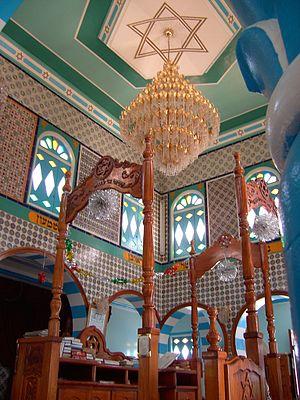
La synagogue de Zarzis, aussi connue sous le nom de Beit HaKnesset Mishkan Ya'akov, est une synagogue située dans la ville côtière de Zarzis. Elle a été construite dans les années 1900 dans le style mauresque quand la communauté juive de la ville comptait approximativement 1 000 fidèles.
L'histoire des Juifs en Tunisie s'étend sur près de deux mille ans. Attestée au IIᵉ siècle mais sans doute plus ancienne, la communauté juive en Tunisie croît à la suite de vagues d'immigration successives et d'un prosélytisme important créant des communautés de Berbères juifs. Toutefois, son développement est freiné par des mesures anti-juives à partir de l'édit de Milan et à l'époque de l'exarchat de Carthage.
Une synagogue est un lieu de culte juif.